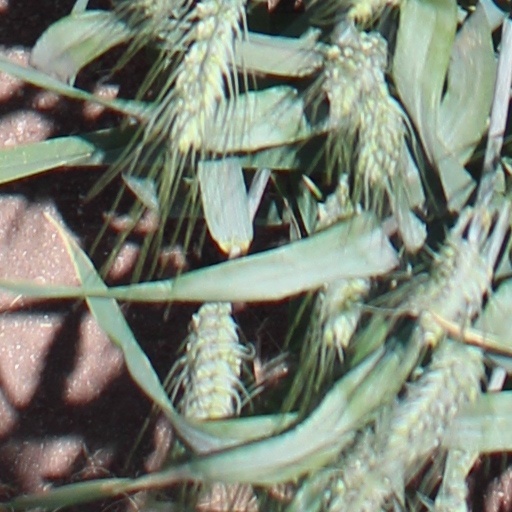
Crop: wheat